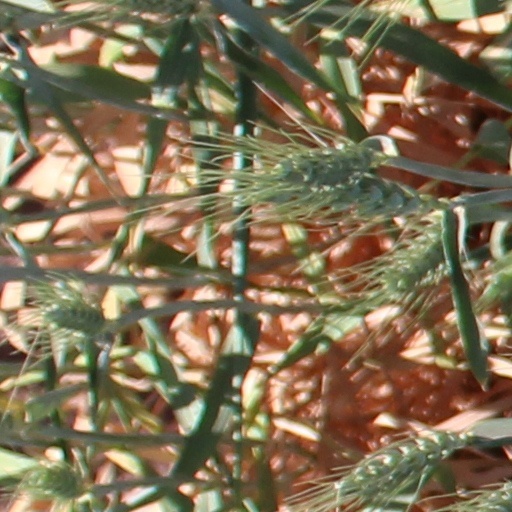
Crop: wheat